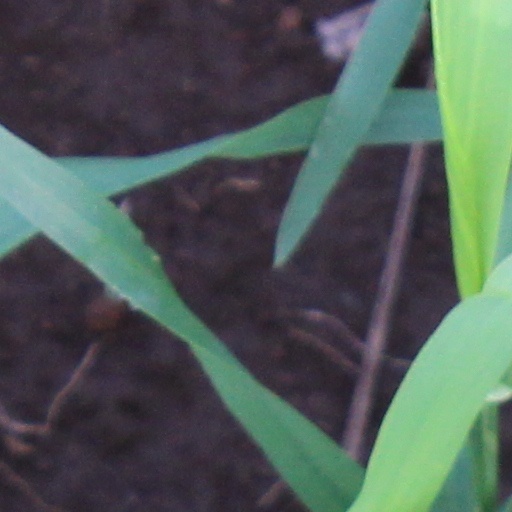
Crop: wheat